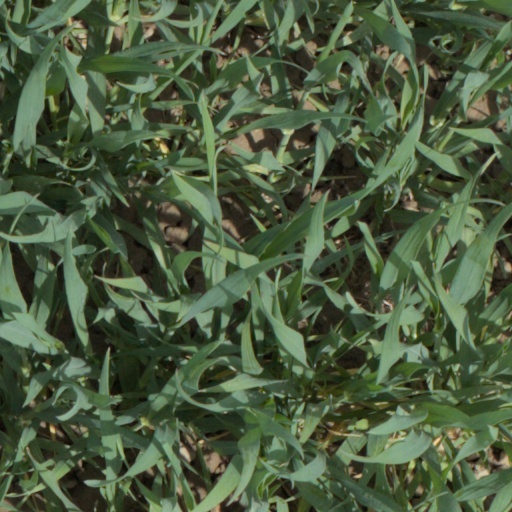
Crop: wheat